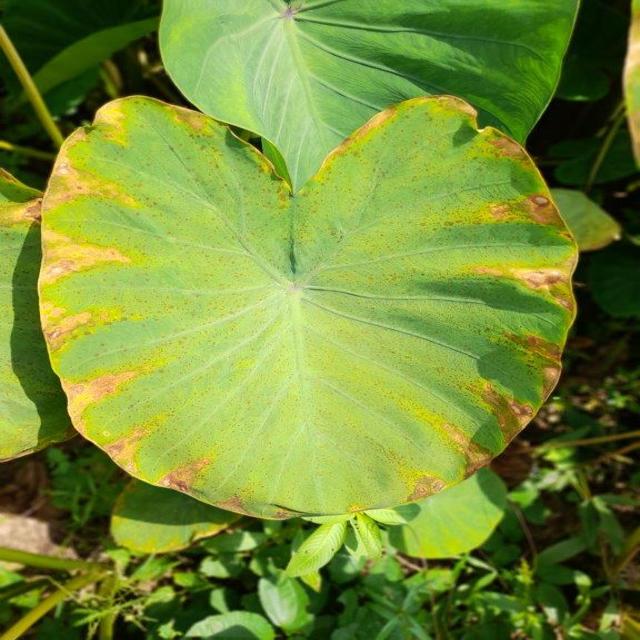
Label: Mid_Blight